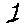
Label: 1